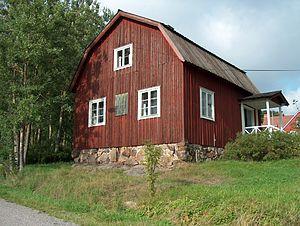
Aleksis Kivi est un écrivain national finlandais considéré comme le père de la littérature finnoise.
Nurmijärvi est une municipalité du sud de la Finlande, le village centre se situe à 37 km du centre de la capitale Helsinki. Les communes voisines sont Hyvinkää au nord, Tuusula à l'est, Vantaa au sud-est, Espoo au sud et Vihti à l'ouest.